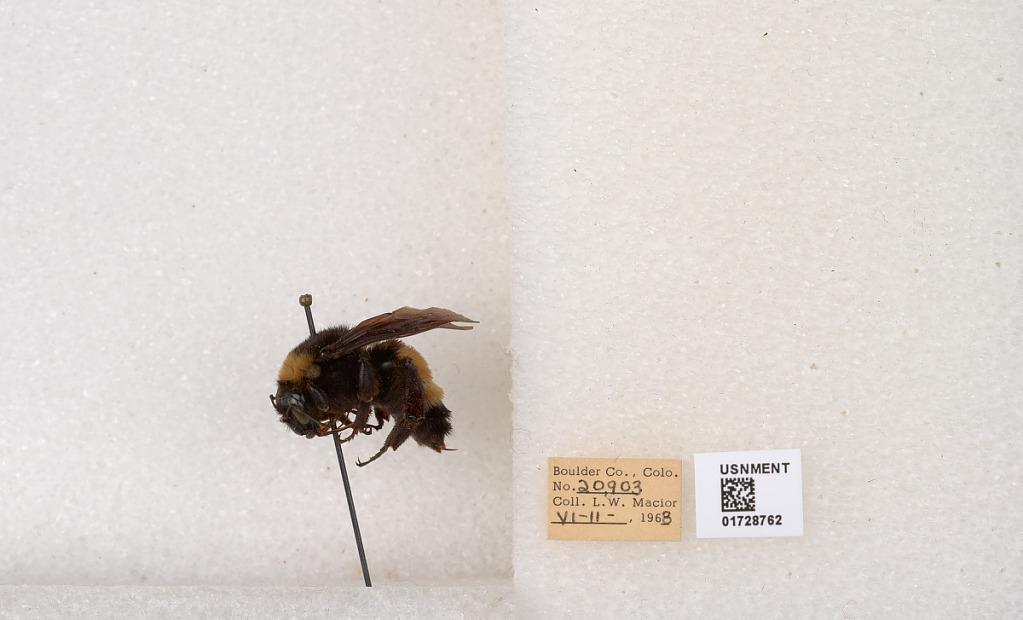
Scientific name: Bombus (Bombus) nevadensis auricormus
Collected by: L. Macior
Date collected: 1968-6-11
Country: United States
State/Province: Colorado
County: Boulder
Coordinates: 40.0925, -105.358